Kuwait City

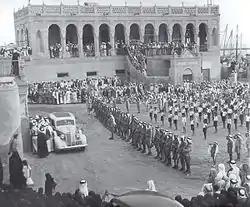
Celebration at Seif Palace in 1944 for Sheikh Ahmad Al-Jaber Al-Sabah

In the early to mid 1700s, Kuwait City was a small fishing village. Sometime in the mid 1700s, the Bani Utubs settled in Kuwait. At the time of the arrival of the Utubs, Kuwait was inhabited by a few fishermen. In the eighteenth century, Kuwait gradually became a principal commercial center for the transit of goods between India, Muscat, Baghdad, Persia, and Arabia. By the late 1700s, Kuwait had already established itself as a trading route from the Persian Gulf to Aleppo.